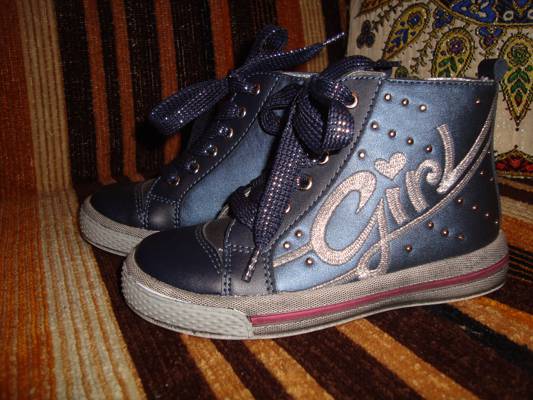
Waste category: clothes